Isaac Hopper

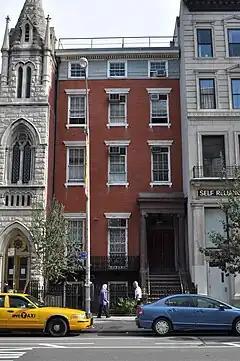
The Isaac T. Hopper Home of the Women's Prison Association in the East Village of Manhattan, New York City

In 1845, he gave up his offices with the Anti-Slavery Society, and devoted the rest of his life to the Prison Association of New York, which sought reform in prisons and the justice system. His married daughter, Abigail Hopper Gibbons, by then also in New York, founded the Women's Prison Association, to work for prison reform. She also founded an asylum for women prisoners who had been released, to help with their re-entry to society, which she named for her father as the "Isaac T. Hopper Home".